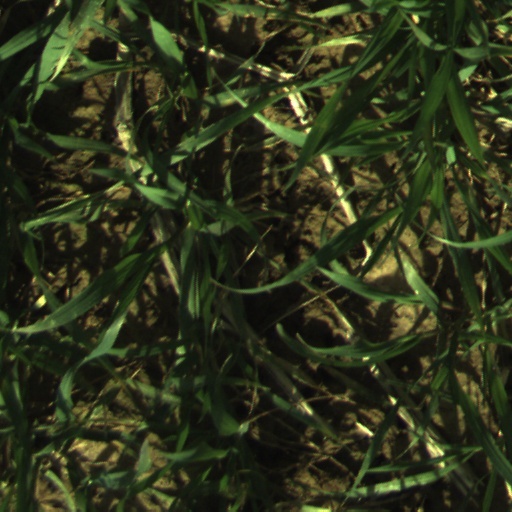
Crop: wheat